TD Bank (United States)

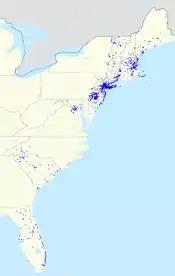
TD Bank's branch footprint after the South Financial merger

In 1989, the Maine real estate market collapsed. In this period of crisis, William J. Ryan became the new president and CEO. In 1990, the recession resulted in 111 bank closures or mergers in New England. Peoples Heritage stock began to fall as serious problems emerged with bad loans, particularly in the faltering real estate sector, but also in the commercial realm. In the period 1990 to 1992, Peoples Heritage was losing money, and federal regulators issued a cease and desist order restricting the bank's freedom in the loans area. In response, the management team was shaken up, and special teams were assigned to loans review and restructuring. The bank opened an innovative storefront retail real estate office to move foreclosed properties.